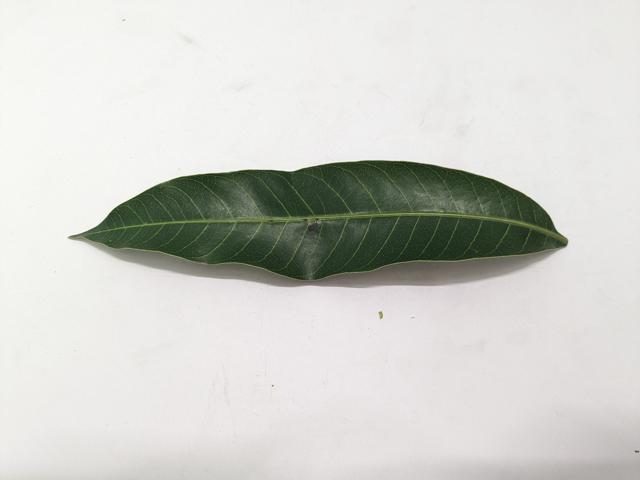
Mango leaf variety: Chaunsa